GWR 4900 Class 4930 Hagley Hall

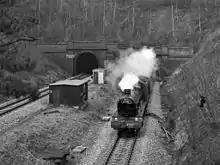
Emerging from Dinmore Tunnel on the Welsh Marches Line in 1983.

In October 2013, 4930 was moved from the Engine House to Bridgnorth so that the overhaul could begin, supported by the SVR Charitable Trust and the Friends of Locomotive Hagley Hall Group. Some of the money for the overhaul was raised by members of the public who subscribed to the SVR's share offer scheme, which included the objectives of restoring 4930 and some matching Great Western coaches. Overhaul included major firebox attention and the casting and machining of new cylinders. 4930 has also swapped its Hawksworth tender for Witherslack Hall's Collett tender.